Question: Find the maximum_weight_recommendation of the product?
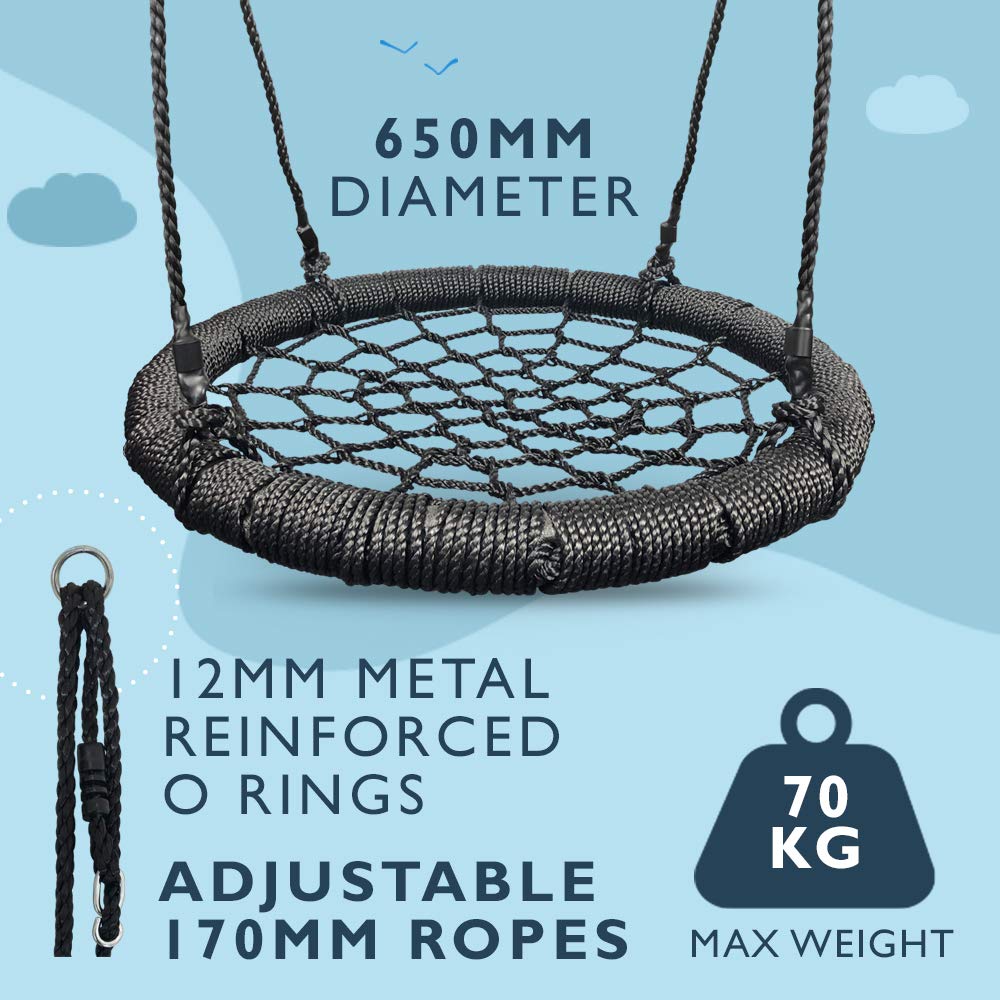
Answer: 70 kilogram